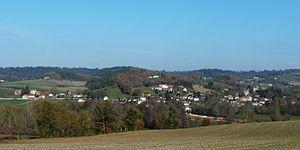
Le bourg de Manzac-sur-Vern, Dordogne, France.
Manzac-sur-Vern est une commune française située dans le département de la Dordogne, en région Nouvelle-Aquitaine.